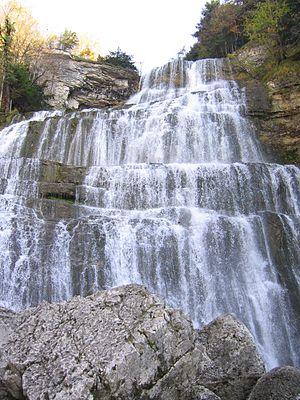
Chute cascade du hérisson